James Greenway

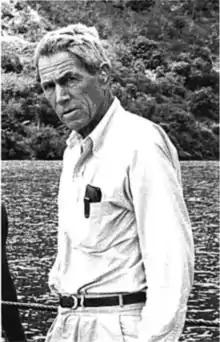
James Greenway in

James Cowan Greenway (April 7, 1903 – June 10, 1989) was an American ornithologist. An eccentric, shy, and often reclusive man, his survey of extinct and vanishing birds provided the base for much subsequent work on bird conservation.